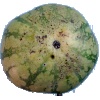
Label: watermelon